Humboldt Post Office

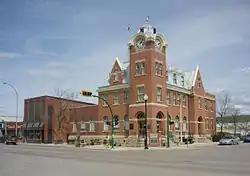

The historic Humboldt Post Office building is located at the corner of Main Street and 6th Avenue in Humboldt, Saskatchewan, Canada. The building is storeys with a 4-storey bell and clock tower. Designed by the chief architect of the Department of Public Works, David Ewart, the building is the last surviving of a series of very similar buildings under a common theme on the prairies. The building originally housed a post office, customs, and weights and measures office on the ground floor; customs and inland revenue offices and an office for the commanding officer of the Royal Canadian Mounted Police (RCMP) on the second floor, while the third floor housed caretaker's quarters and RCMP offices quarters.